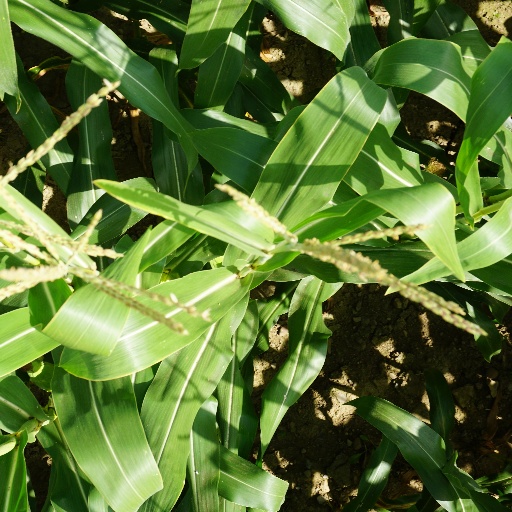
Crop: maize; corn